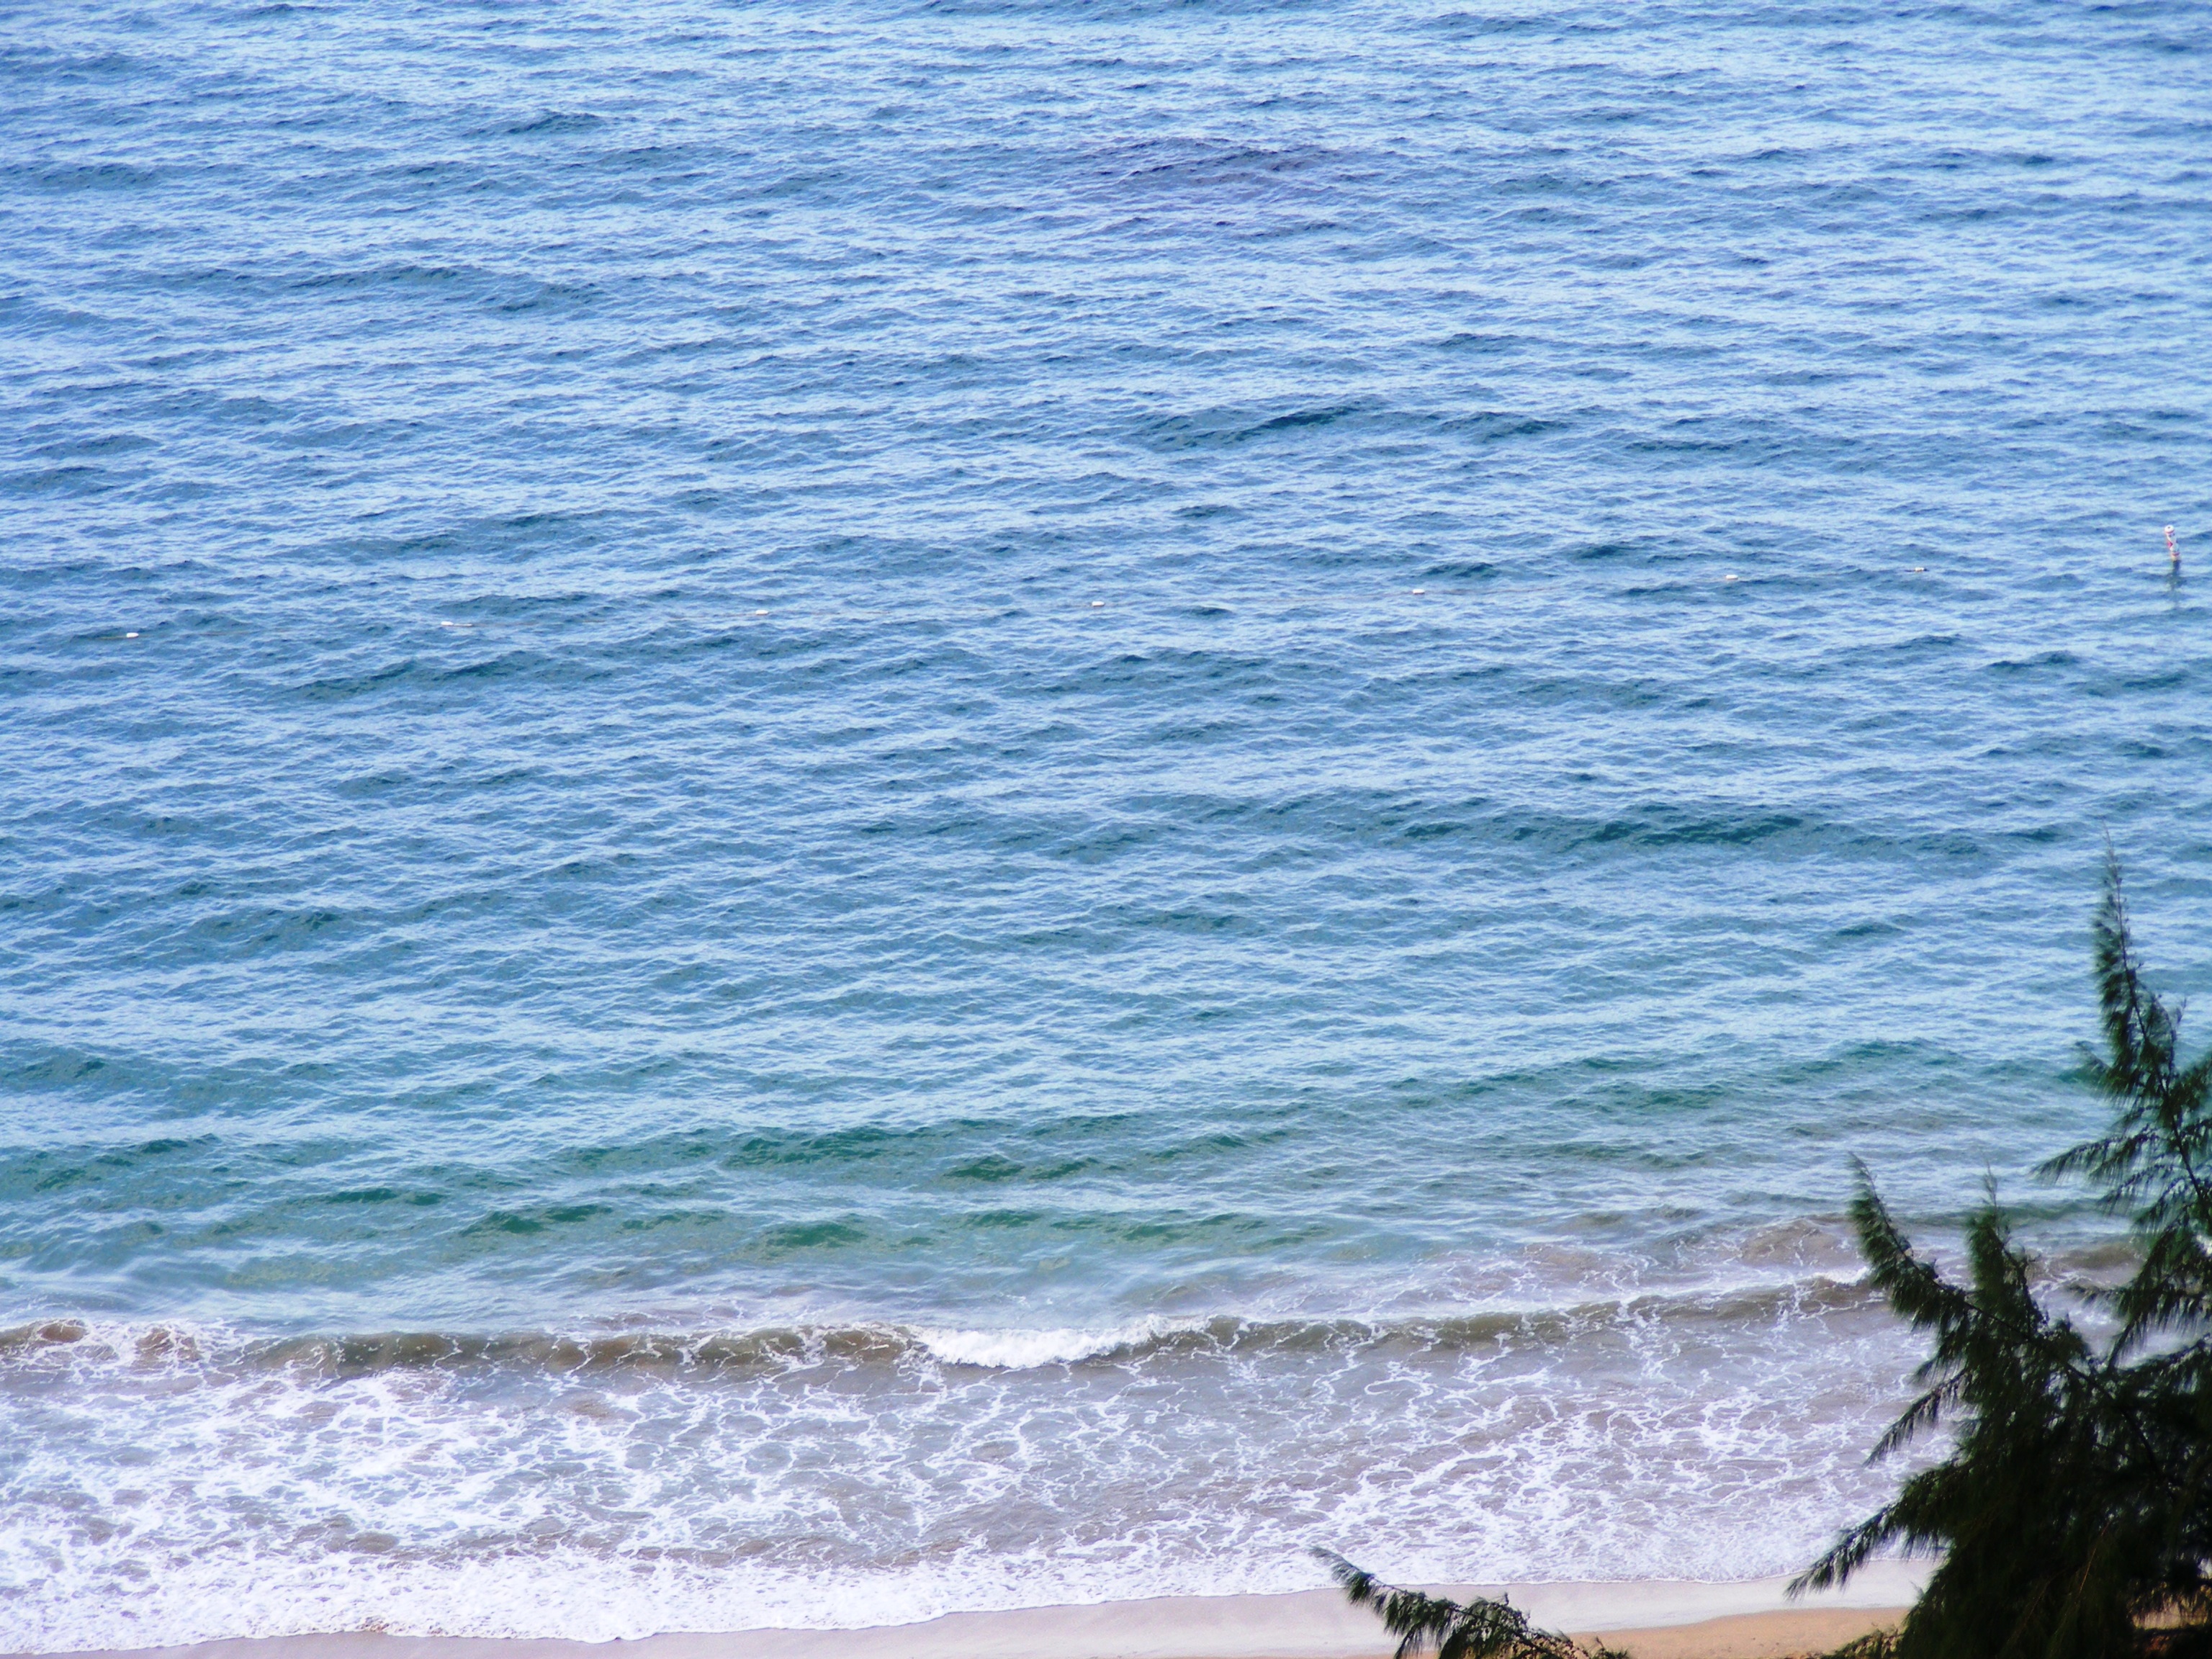
ocean, beach, sea, blue, wave, cloud, caribbean, puerto rico, sky, mountain, rain forest, body of water, shore, water, coastal and oceanic landforms, wind wave, coast, horizon, vacation